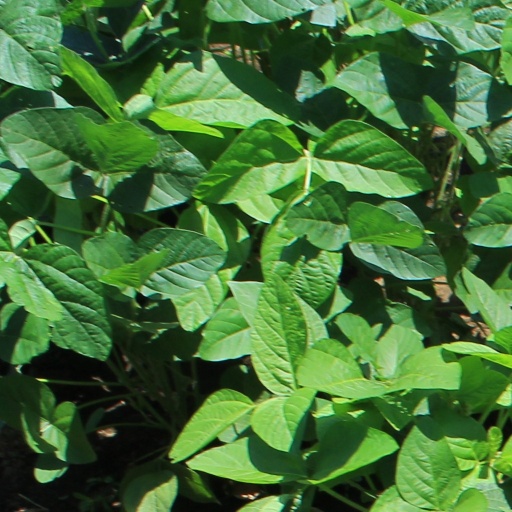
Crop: soybean